History of the oil tanker

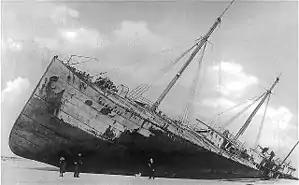
The grounded in heavy fog at Blue Point Beach on Fire Island.

Others point to the , another design of Colonel Swan, as being the first modern oil tanker. It adopted the best practices from previous oil tanker designs to create the prototype for all subsequent vessels of the type. It was the first dedicated steam-driven ocean-going tanker in the world and was the first ship in which oil could be pumped directly into the vessel hull instead of being loaded in barrels or drums. It was also the first tanker with a horizontal bulkhead, its features included cargo valves operable from the deck, cargo main piping, a vapor line, cofferdams for added safety, and the ability to fill a ballast tank with seawater when empty of cargo. The ship was built in Britain and was purchased by Wilhelm Anton Riedemann, an agent for the Standard Oil Company along with several of her sister ships. After the "Glückauf" was lost in 1893 after being grounded in fog, Standard Oil purchased the sister ships.